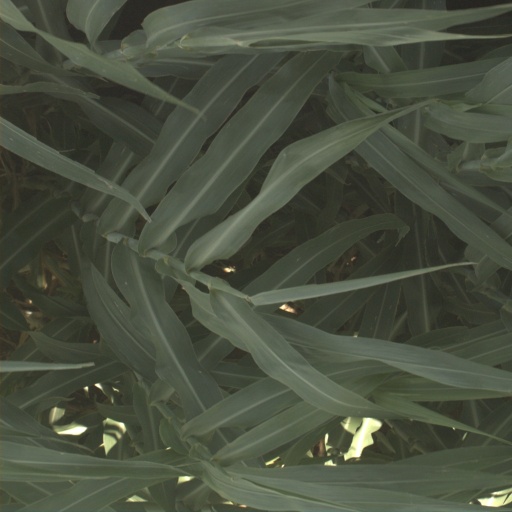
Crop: sorghum